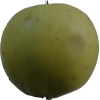
Label: Apple 13